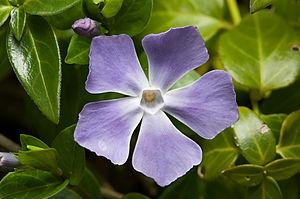
La grande pervenche est une plante herbacée pérenne de la famille des Apocynacées originaire du sud de l'Europe, France comprise.
Cette liste de Tracheophyta de Bosnie-Herzégovine, ainsi que d’espèces introduites est un aperçu incomplet d’espèces de mousses, de fougères, de gymnospermes et d’angiospermes citées dans la littérature disponible en langues bosniaque, croate, serbe et serbo-croate. Cet aperçu n’inclue pas des espèces cultivées ni celles occasionnellement introduites.